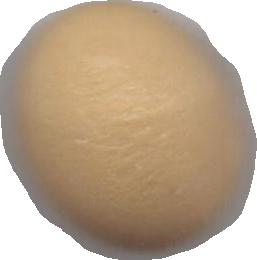
Variety: Dega